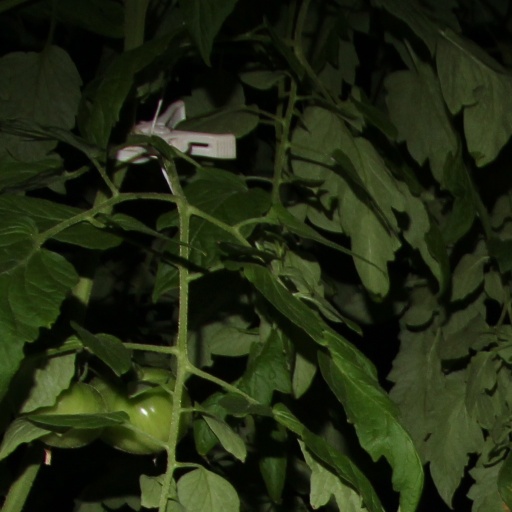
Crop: tomato